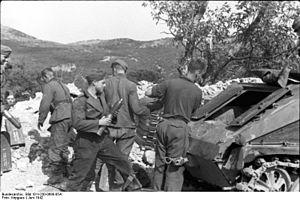
Union Soviétique / Crimée. Soldats allemands chargeant des munitions dans l'avant d'un véhicule de transport de munitions. Juin 1942 (archives allemandes)
Le Sonderkraftfahrzeug 252 ou Sd.Kfz. 252 ou encore leichter Gepanzerte Munitionskraftwagen était un half-track blindé léger utilisé par la Wehrmacht comme transporteur de munitions au cours de la bataille de France lors de la Seconde Guerre mondiale.